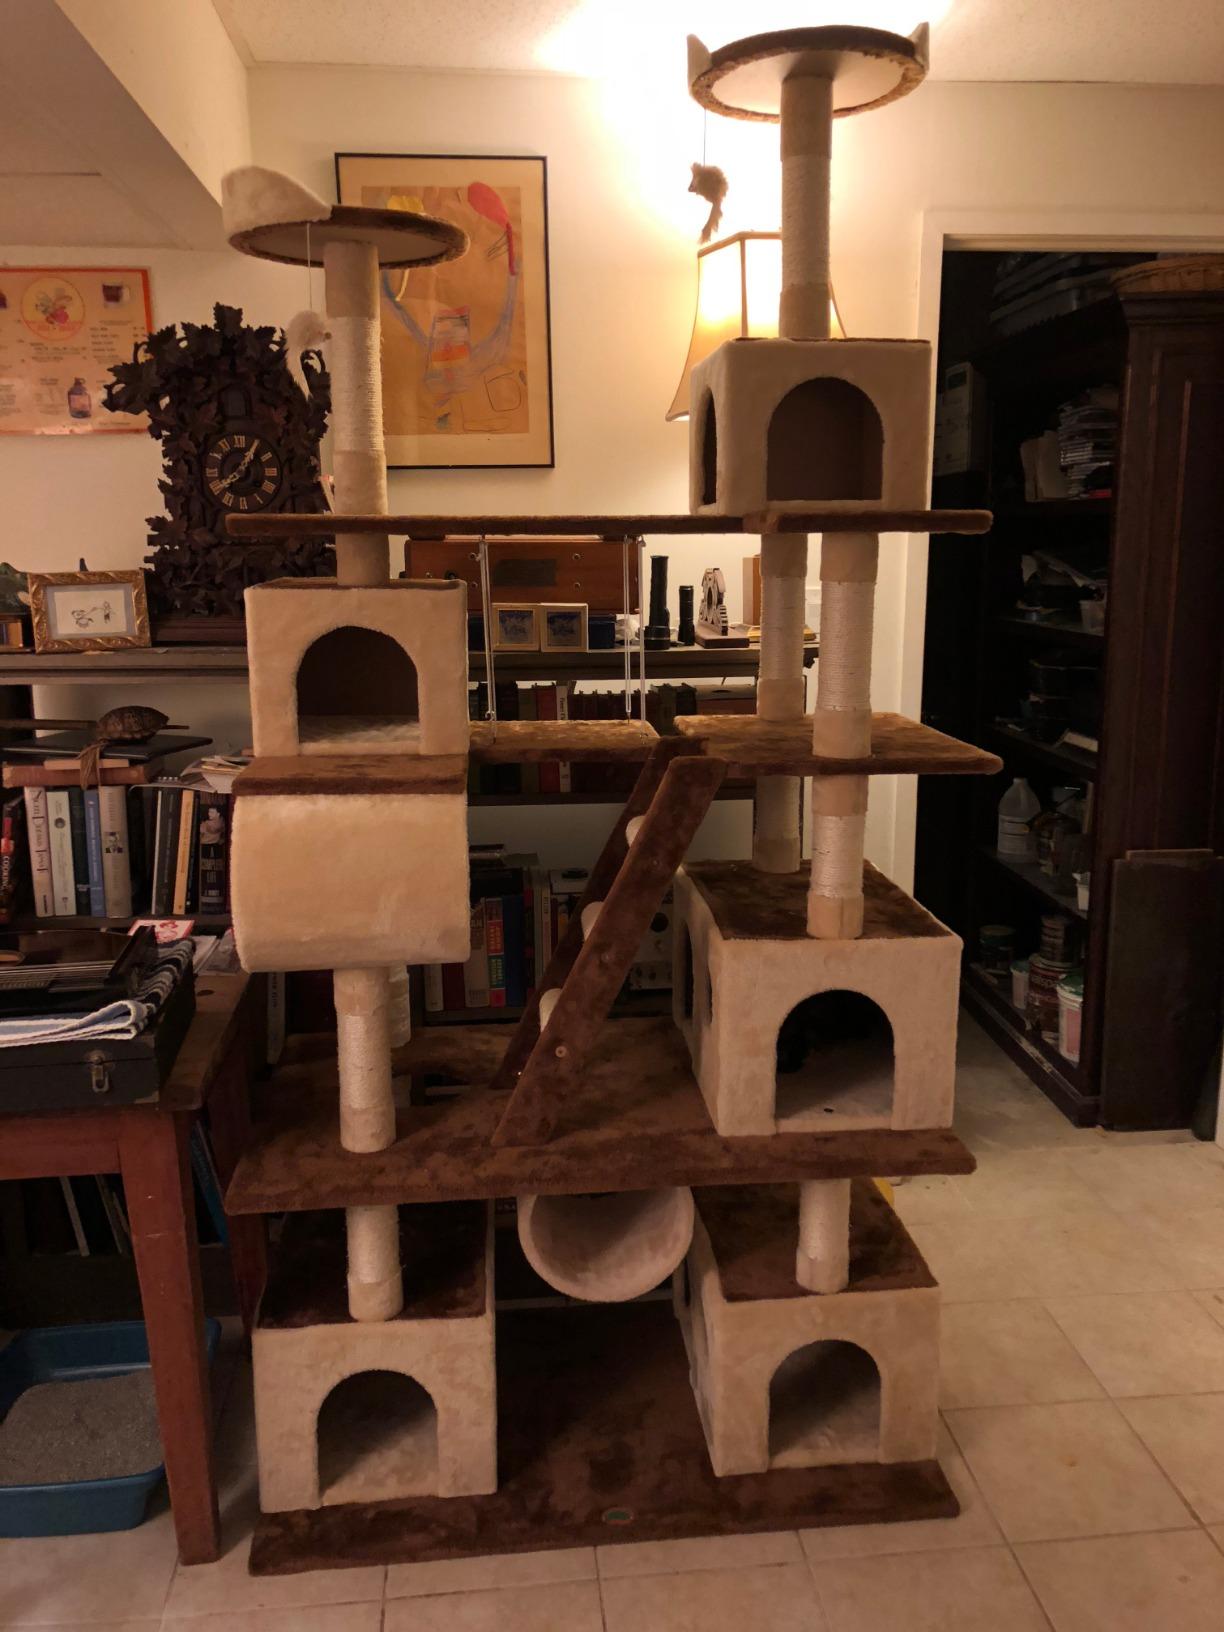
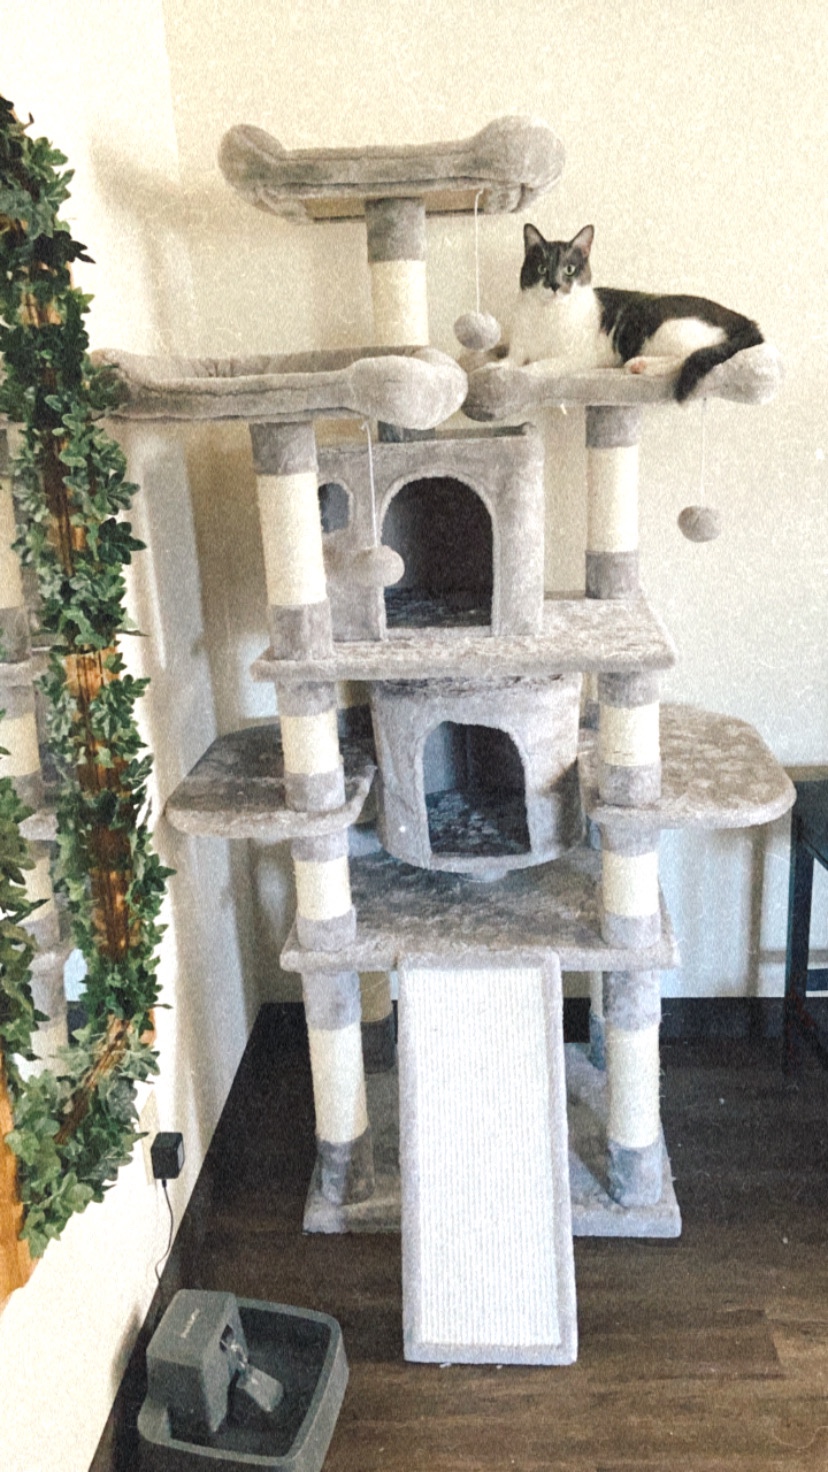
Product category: items_cat tree
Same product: no